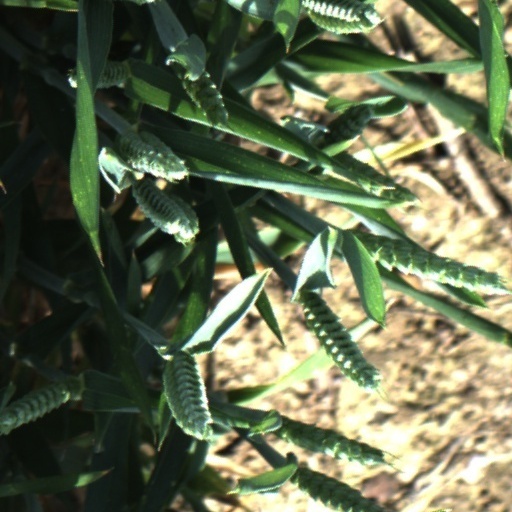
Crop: wheat